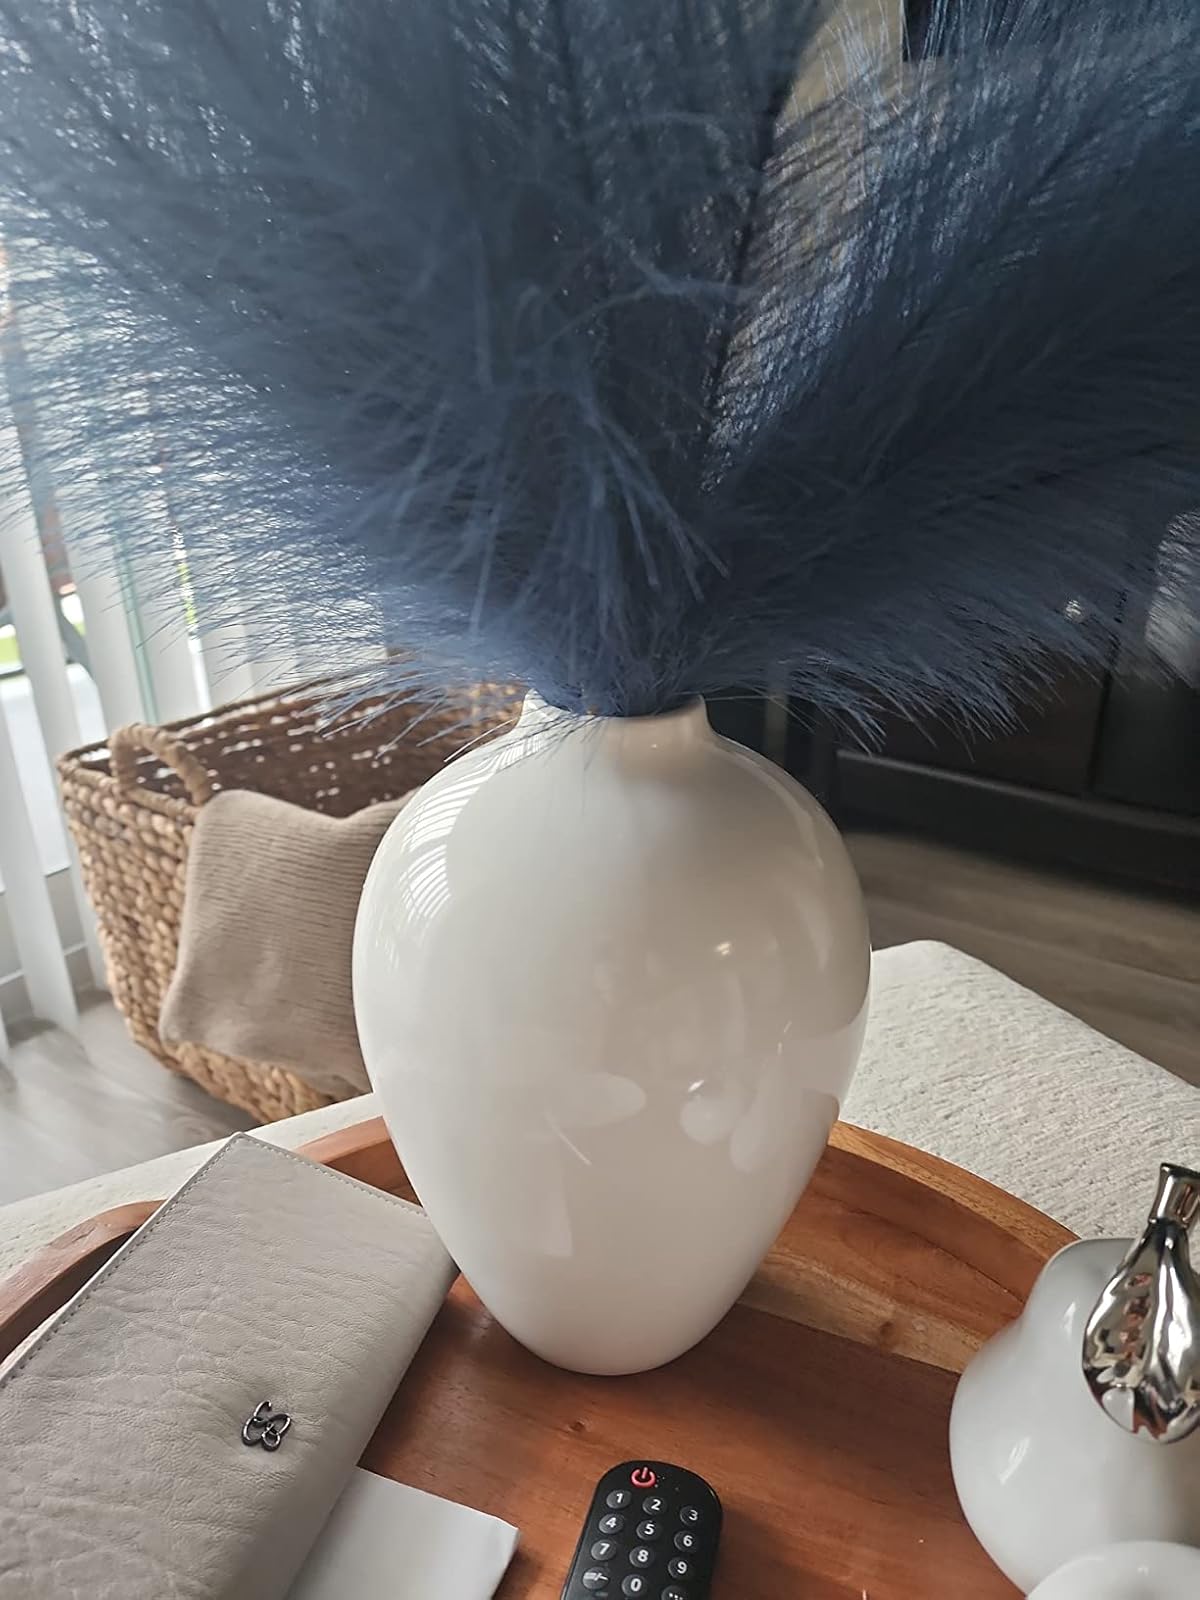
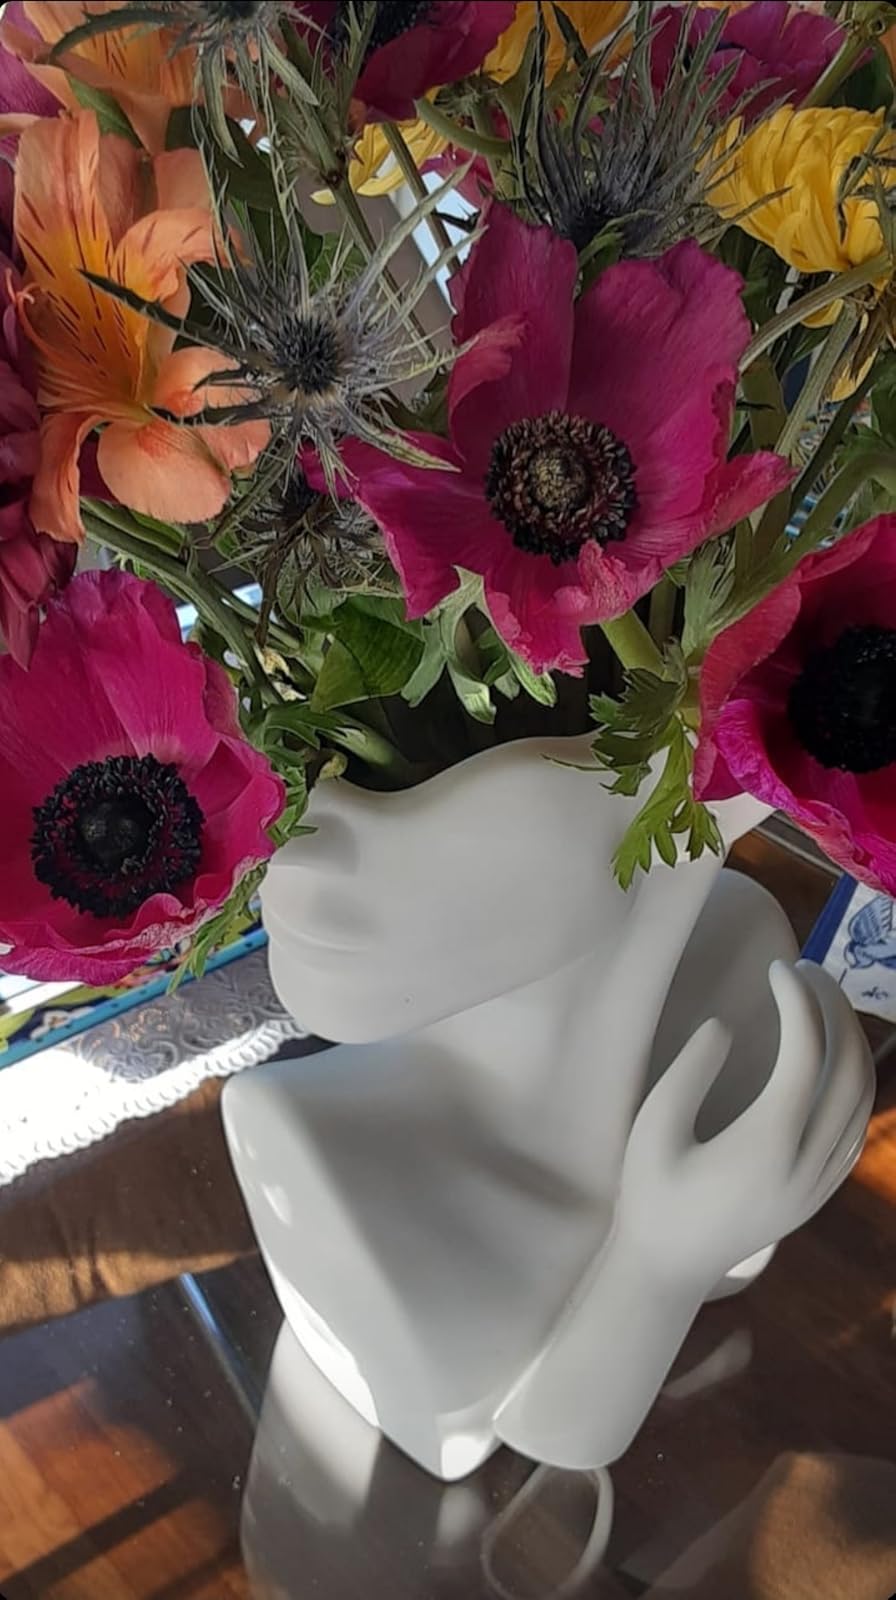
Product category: vase
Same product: no